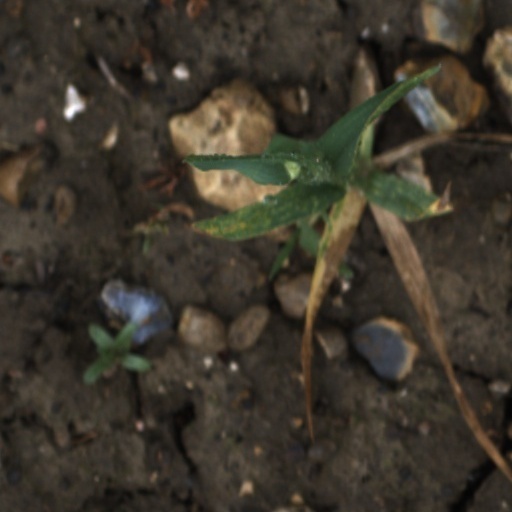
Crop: wheat